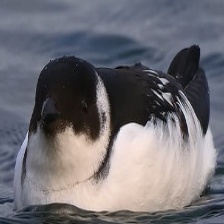
Species: LITTLE AUK
Scientific name: ALLE ALLE